Pantsir missile system

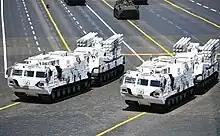
Pantsir-SA

In August 2024, Russia completed tests of a maneuverable track-based Pantsir-SM-SV system for service with Russian Ground Forces and Airborne Forces.